Matthew Richardson (footballer)

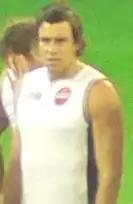
Richardson representing the Dream Team in 2008

Richardson spent a large part of the 2008 season playing on the wing, rather than in the forward line, which allowed him to have a much larger part in the play than previously. Although he did not win the club best-and-fairest, he was selected on the bench in the All-Australian team and finished third in the Brownlow Medal, polling 22 total votes. The 2008 season saw Richardson take 222 marks for the season, including 21 against Hawthorn in Round 20. He averaged 18.2 disposals per game, along with 11.1 marks per game, in which lead the entire AFL for the season and finals. Matthew also managed to kick 48 goals for the season.